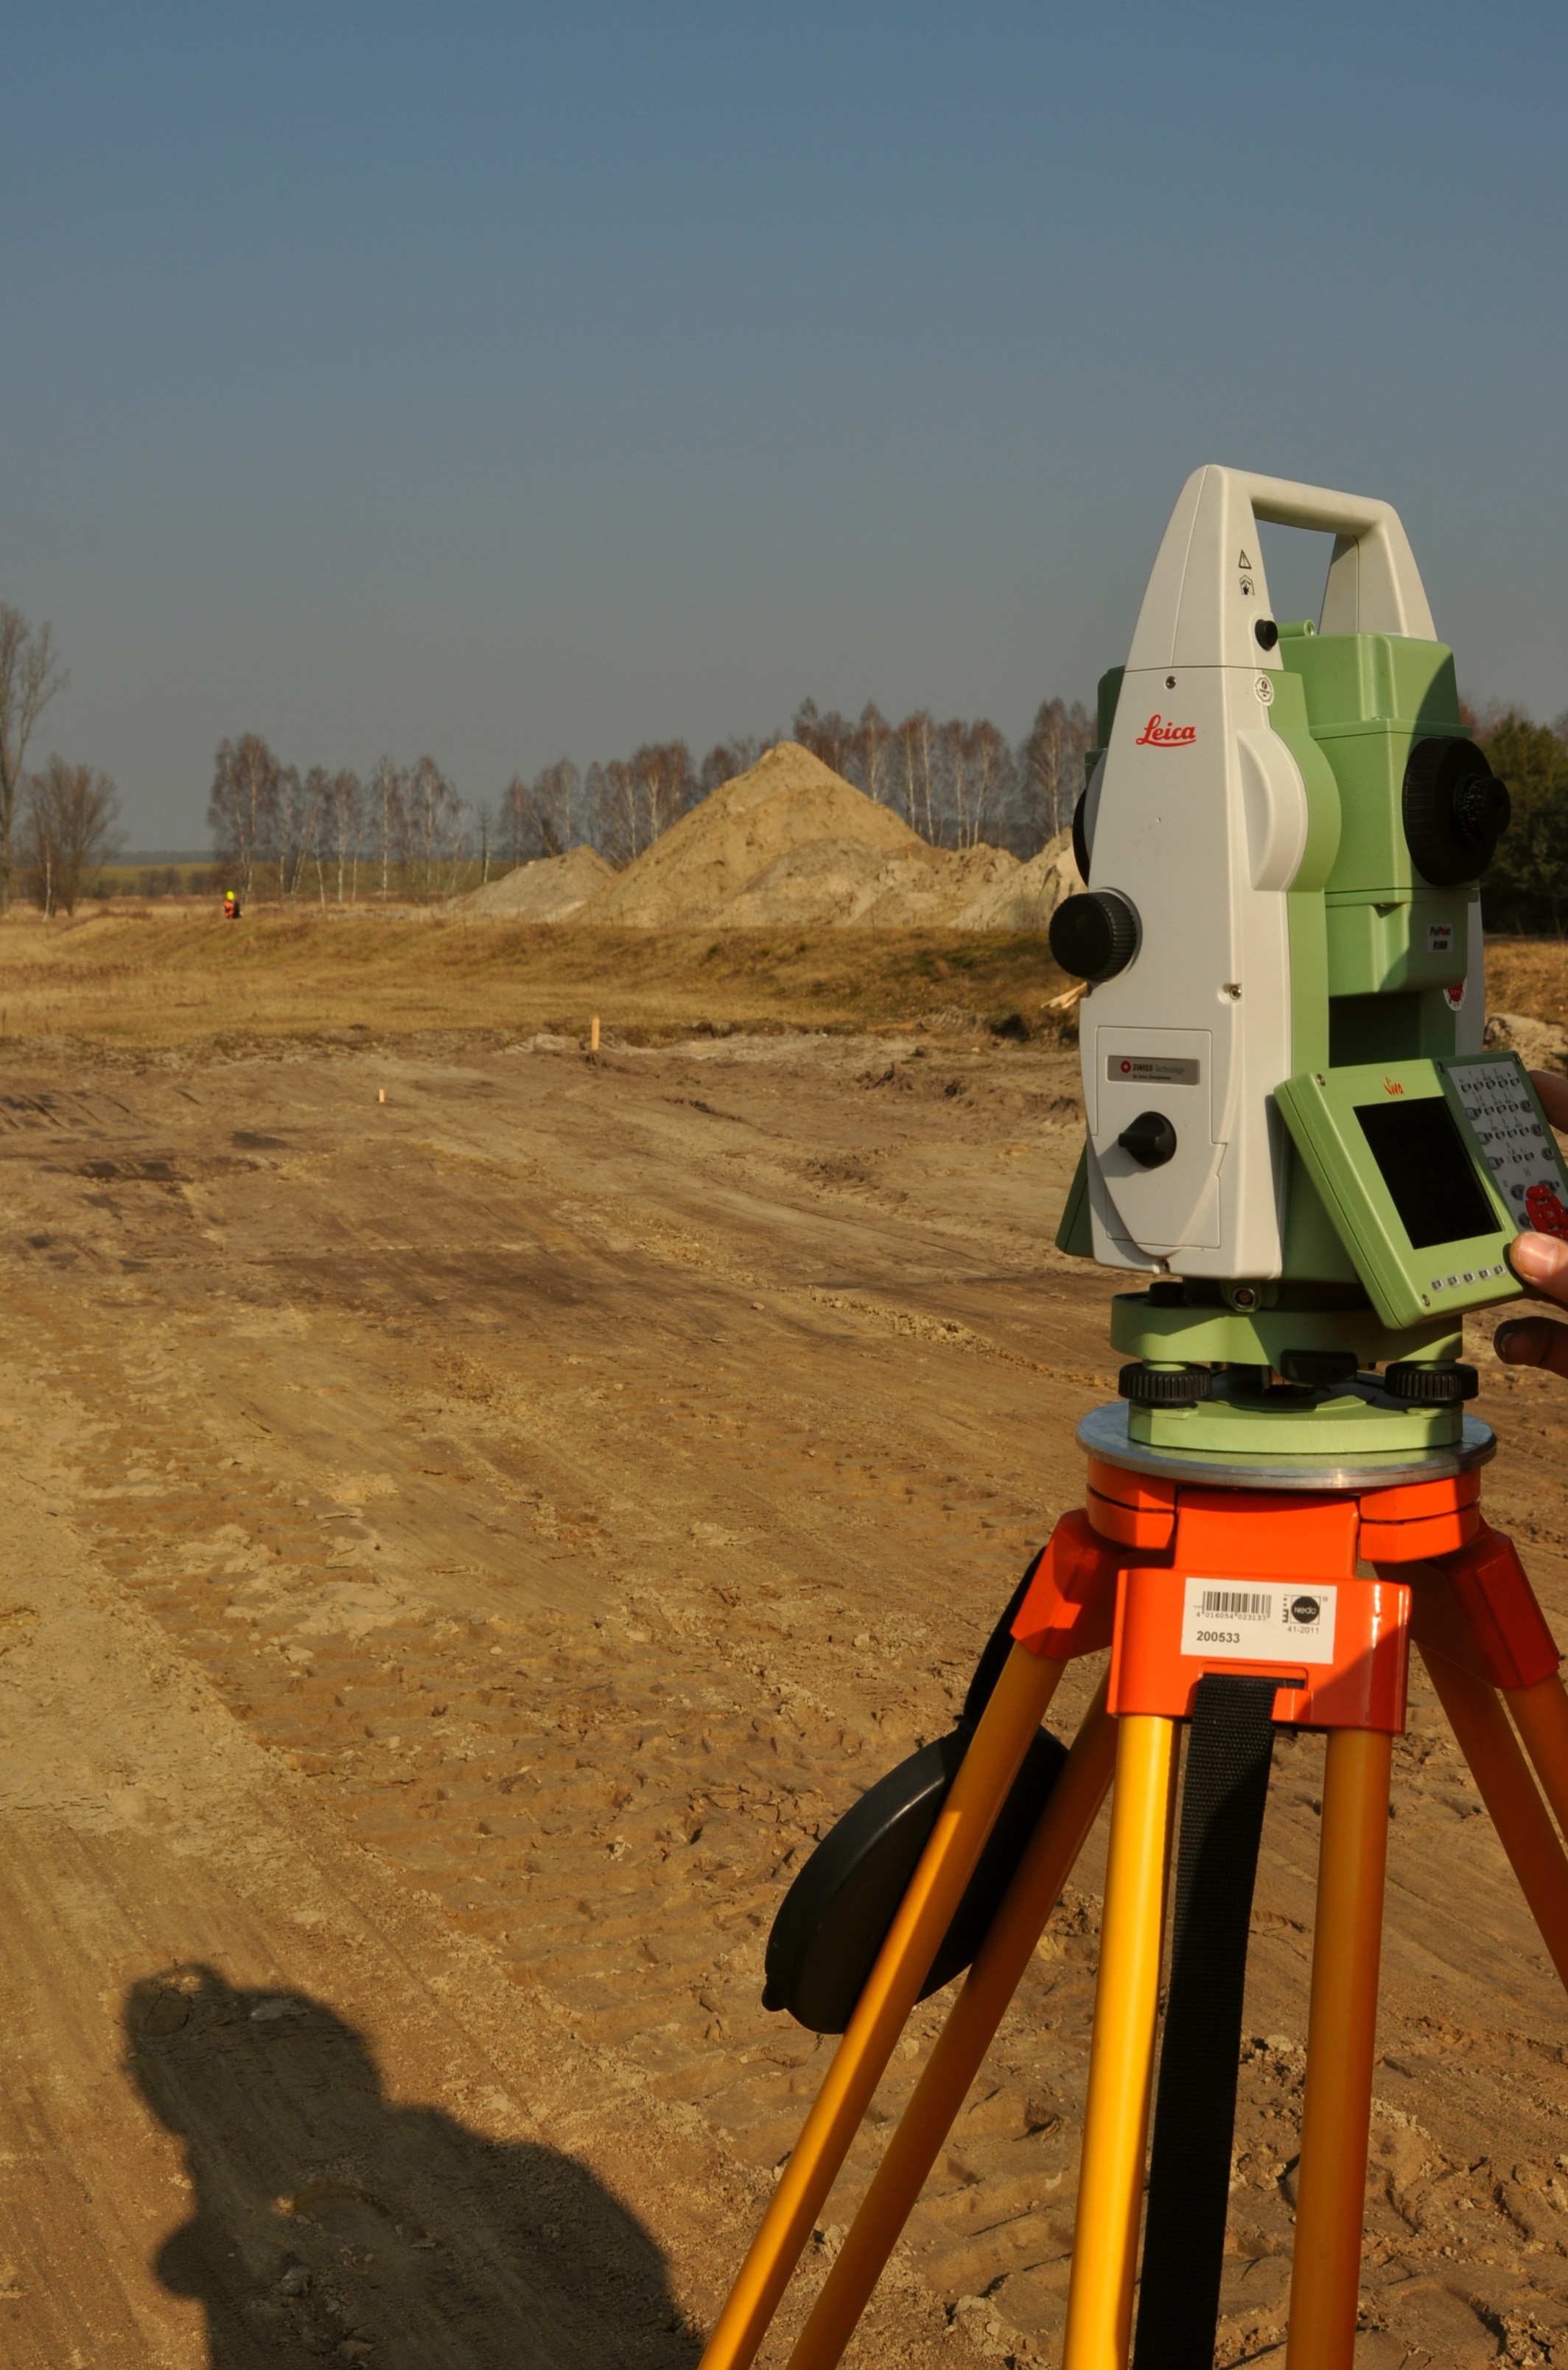
sand, vehicle, screenshot, total station, natural environment, atmosphere of earth, surveyor, geodesy